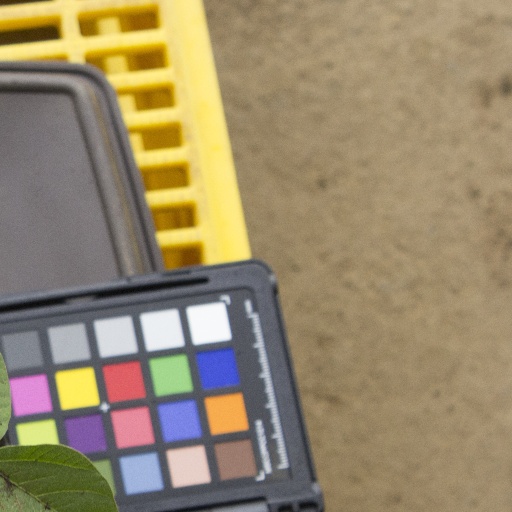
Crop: soybean